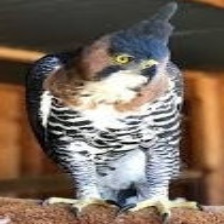
Species: ORNATE HAWK EAGLE
Scientific name: SPIZAETUS ORNATUS